Southport RSL

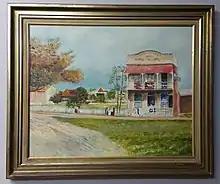
Former Southport School of Arts

In November 1881, it was proposed to construct a school of arts at Southport. In October 1883, the Queensland Government set aside a reserve for the School of Arts and by the end of the month the building was completed.